Nott Memorial

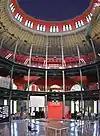
Interior of the Nott Memorial

In 1993 the college began a complete renovation of the Nott, restoring it to its original design. The award-winning project was undertaken by noted Boston based architecture firm Finegold Alexander & Associates and carried out by A. J. Martini Inc., contractors. The bookstore and theater were moved to other locations on the campus, and in 1995 the Nott reopened on the celebration of Union's 200th anniversary.